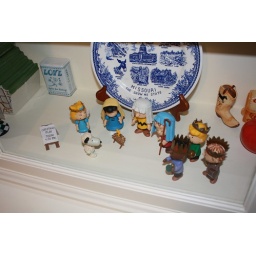
Scene in the kitchen china cabinet